Craig Lowndes

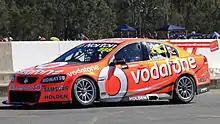
Lowndes racing at the 2012 Coates Hire Ipswich 300

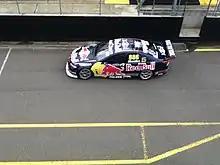
Lowndes during pre-season testing at the Sydney Motorsport Park in 2013

2011 was Lowndes' most competitive season in five years, narrowly finishing second in the championship to teammate Whincup. He achieved five pole positions, a clean sweep of the Queensland Raceway round, another Phillip Island 500 crown with Mark Skaife and second place at Bathurst. Lowndes finished off the year by winning the Sydney 500, and taking out the Barry Sheene Medal for the third time. He backed up his campaign in 2011 by again finishing second to Whincup the following season. 2012 saw Lowndes net seven race victories in the championship, including his fifth Sandown 500 title with teammate Warren Luff.